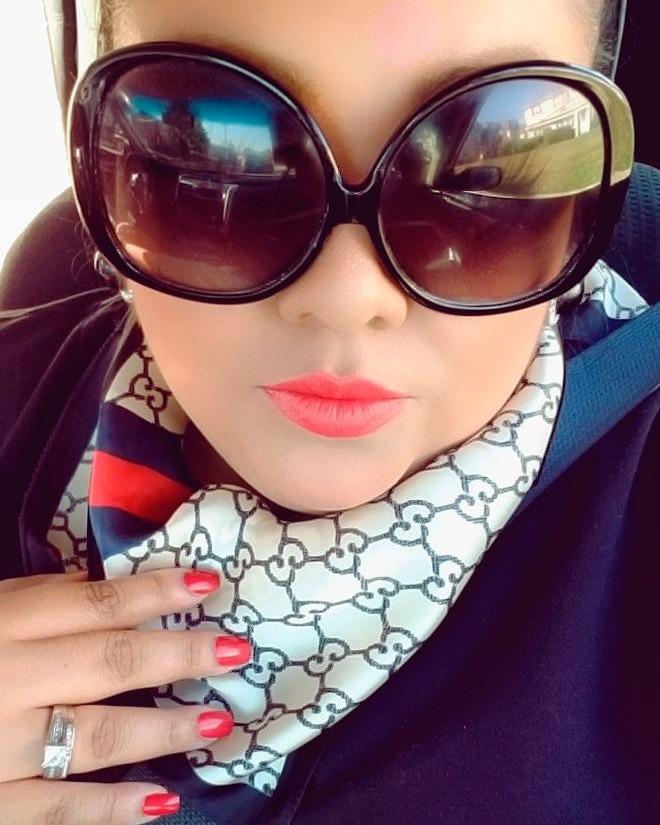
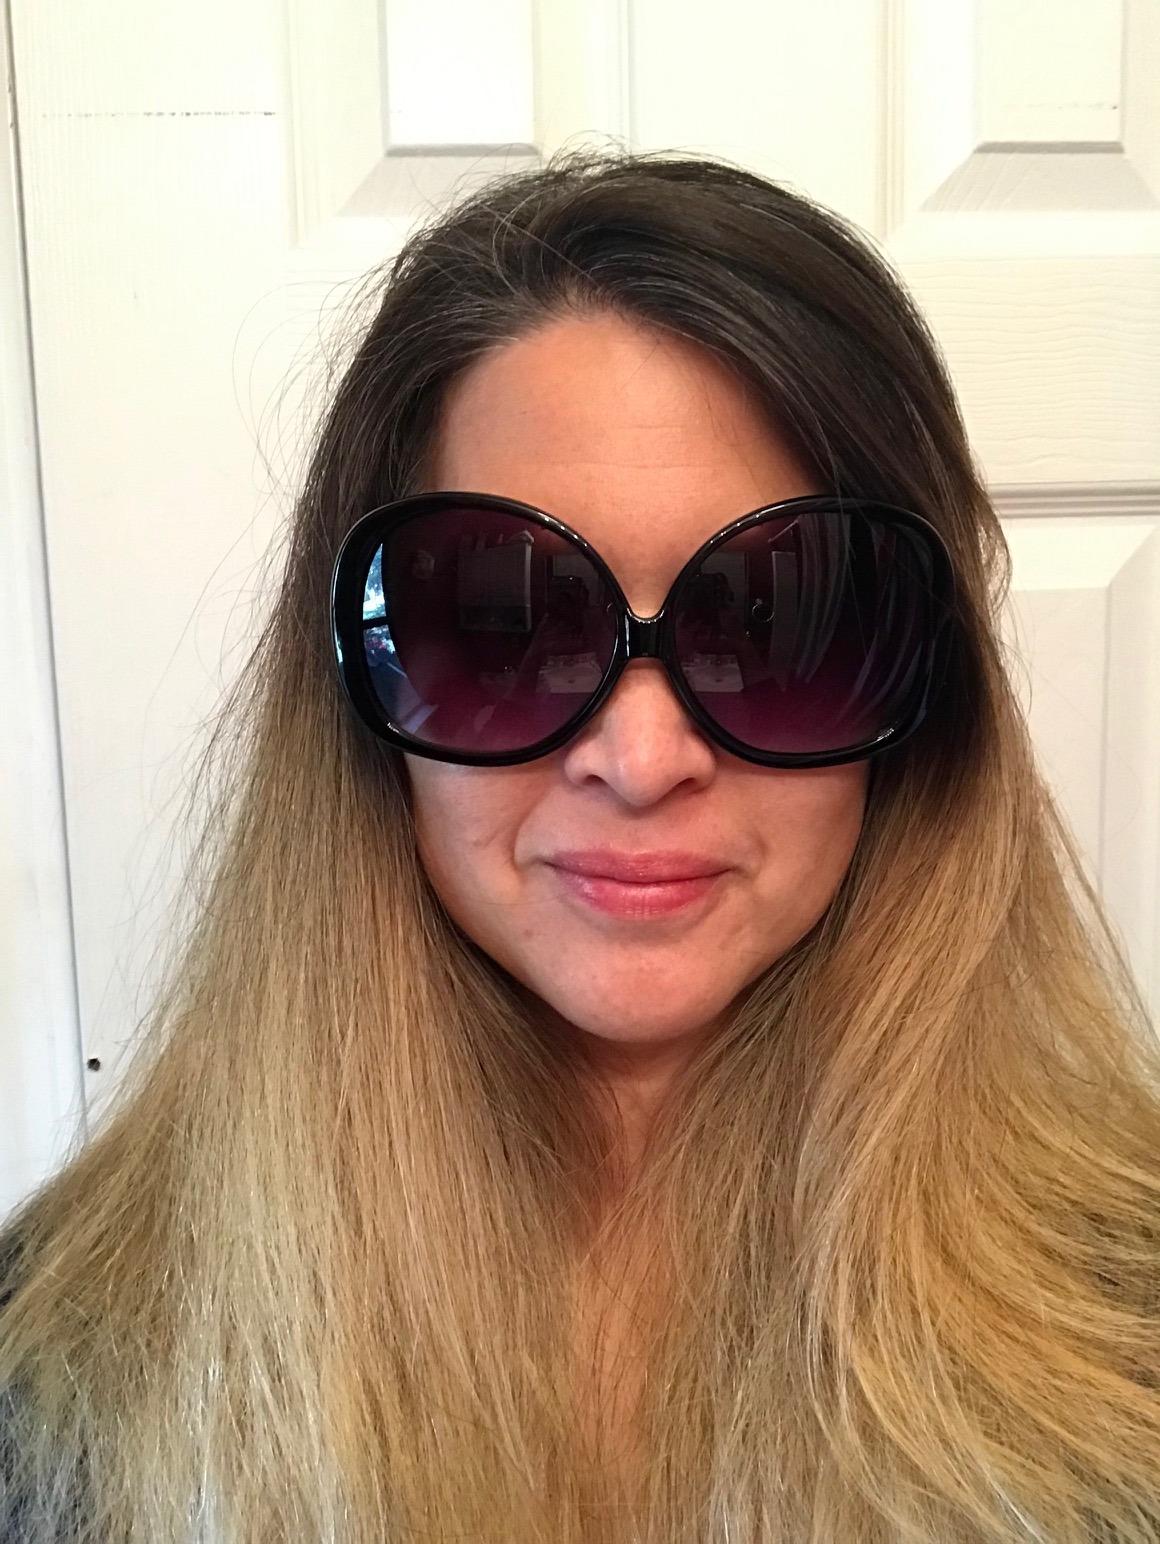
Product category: accessories_sunglasses
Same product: yes